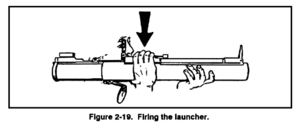
Le M72 LAW est un lance-roquettes antichar portable à usage unique de 66 mm conçu aux États-Unis par Talley Defense Systems, produit par Nammo Raufoss AS en Norvège.